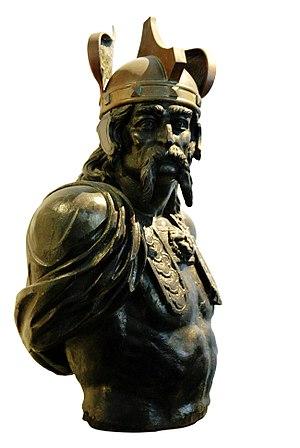
Le Brennus devait être initialement un cuirassé à barbettes de la Marine nationale française dont les travaux ont été suspendus en 1886. C'était une unité de la classe Charles Martel.
La bataille de l'Allia se déroule le 18 juillet 390/389 selon la chronologie varronienne ou 387/386 av. J.-C. selon la chronologie grecque et oppose les Gaulois Sénons de Brennus aux troupes de la République romaine sur les rives de l'Allia, un affluent du Tibre, à seulement 16 kilomètres de Rome. Les Gaulois remportent une victoire écrasante qui leur ouvre la route de Rome. Les Romains ont tout juste le temps de mettre en sûreté à Cæré les vestales et les flamines qui emportent les objets sacrés. Quelques jours plus tard, Rome est investie par les Gaulois et mise à sac.